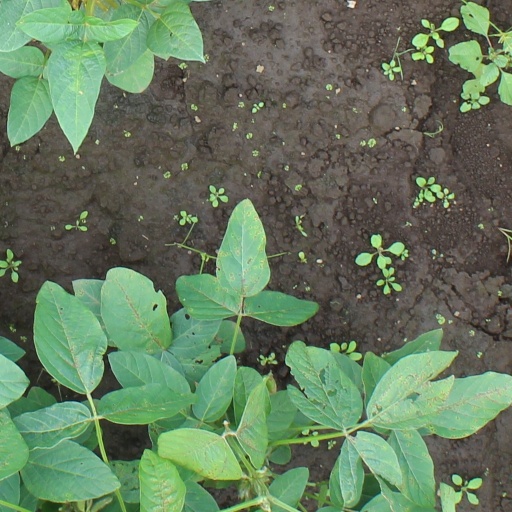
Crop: soybean